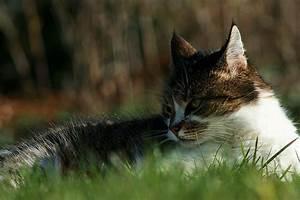
cat